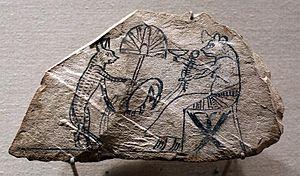
L'art du Nouvel Empire égyptien correspond aux règnes des XVIIIᵉ, XIXᵉ et XXᵉ dynasties, le Nouvel Empire égyptien. Il atteint un apogée dans l'art de l'Égypte antique qu'il ne retrouvera plus ensuite. En effet, après cette longue période de rayonnement, la Troisième Période intermédiaire, puis la Basse époque n'auront plus les moyens de tels investissements dans les arts. Cette époque marque aussi une rupture nette après la Deuxième Période intermédiaire aux productions révélatrices de l'état d'une société bouleversée.